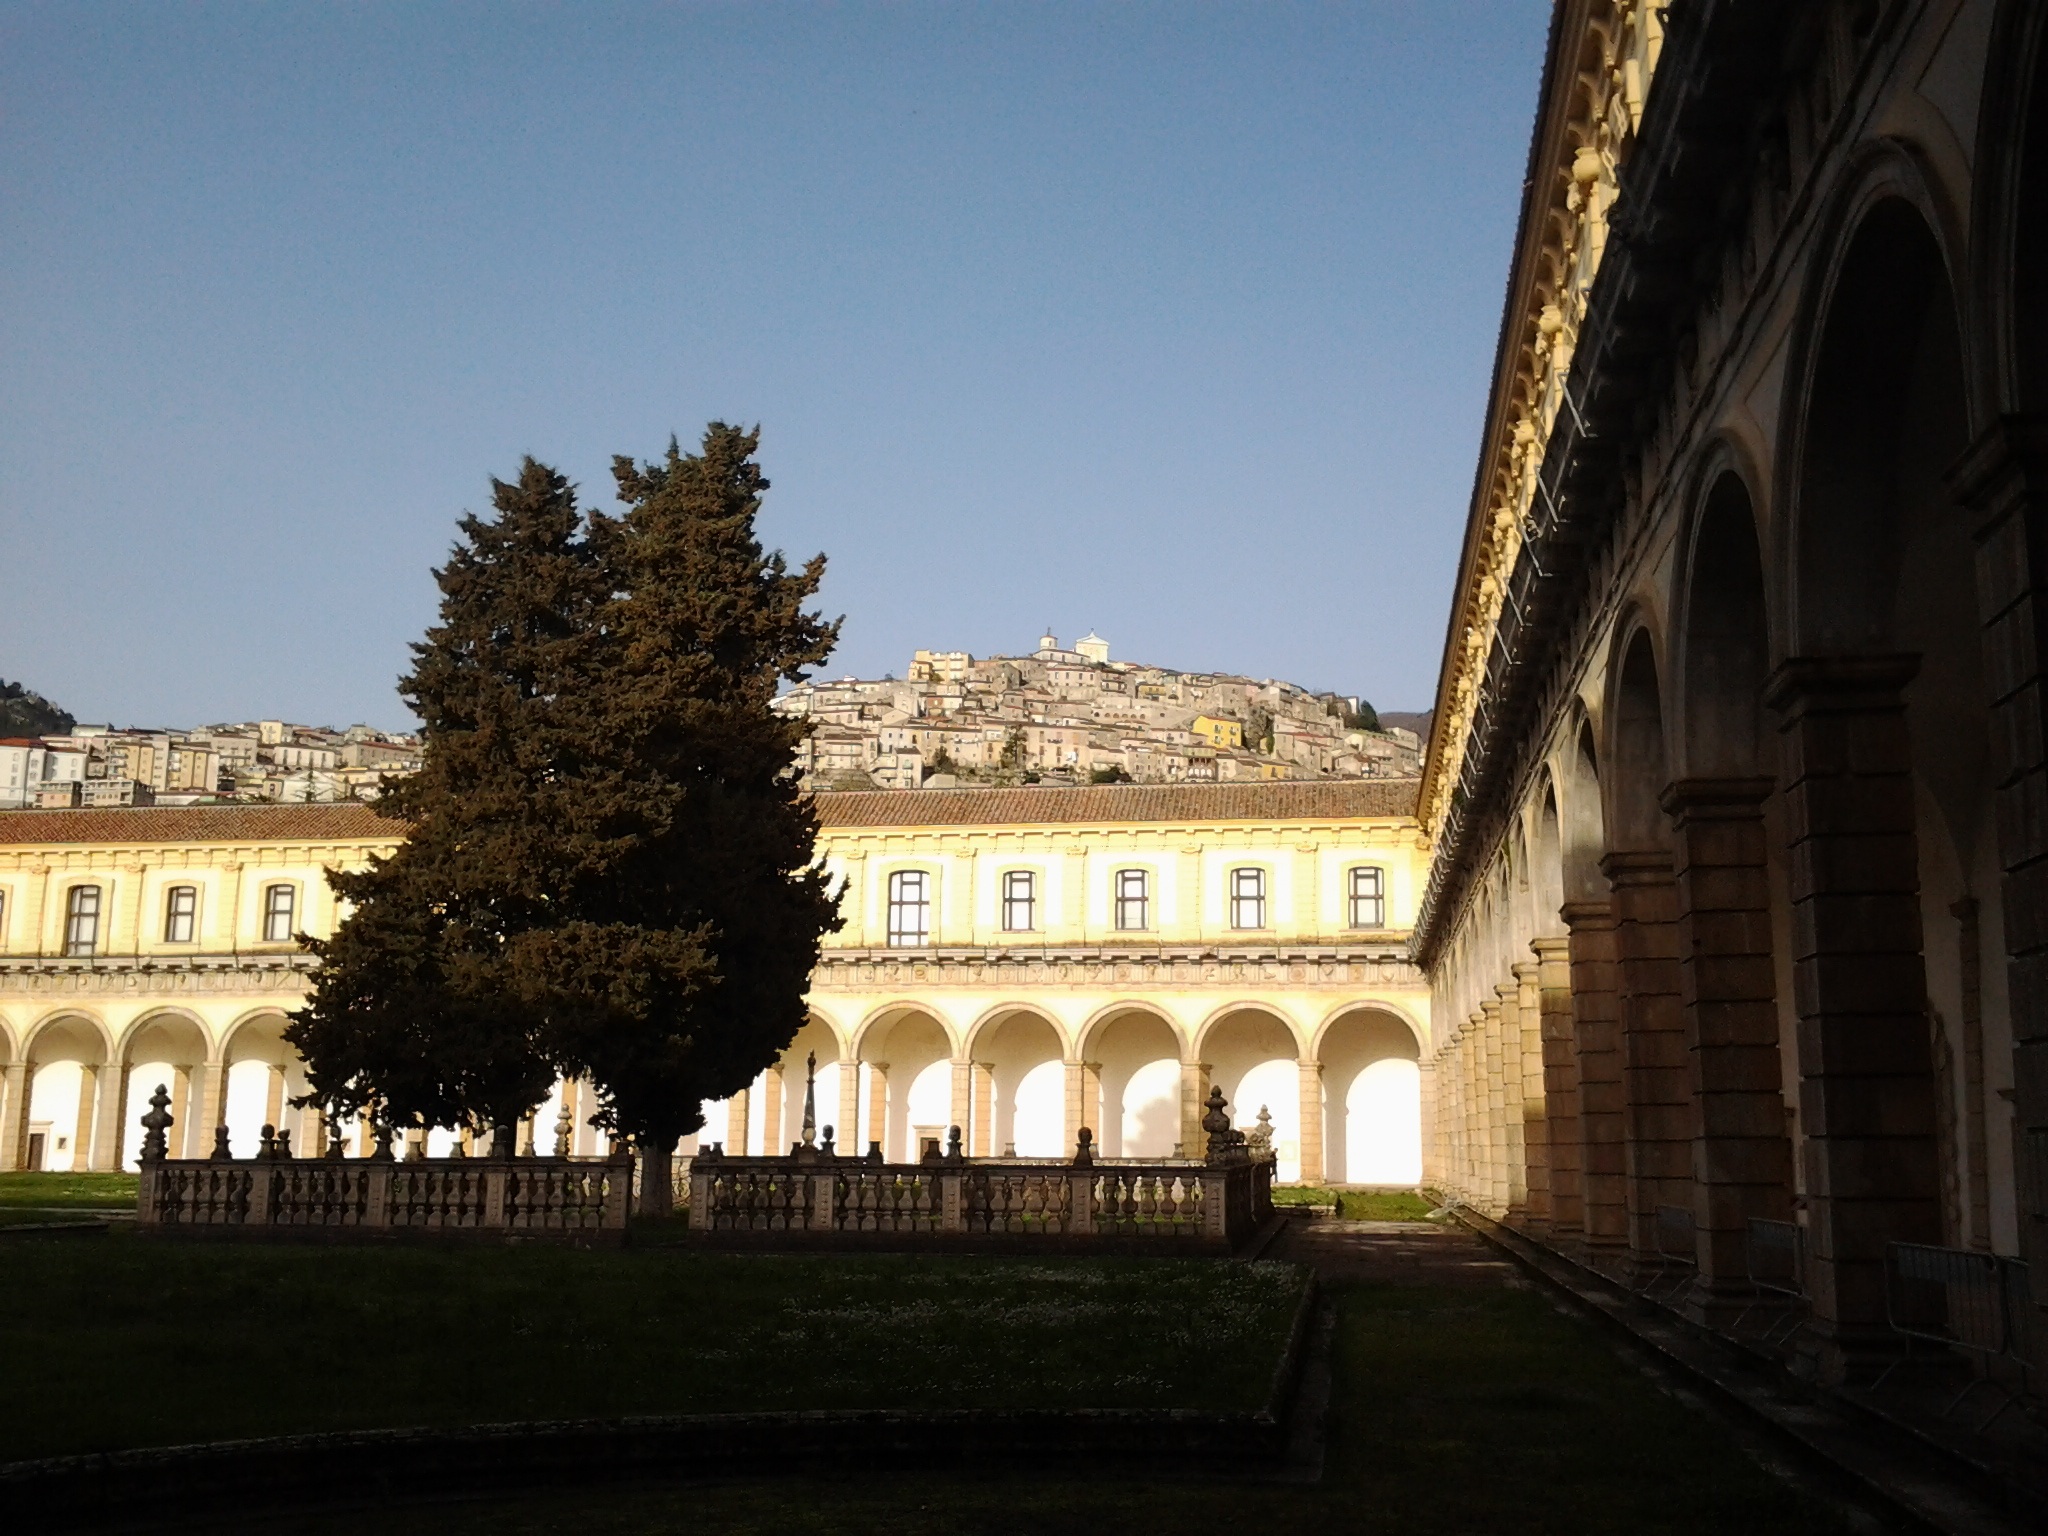
architecture, building, palace, landmark, place of worship, monastery, chartreuse, ancient history, padula, quadriportico